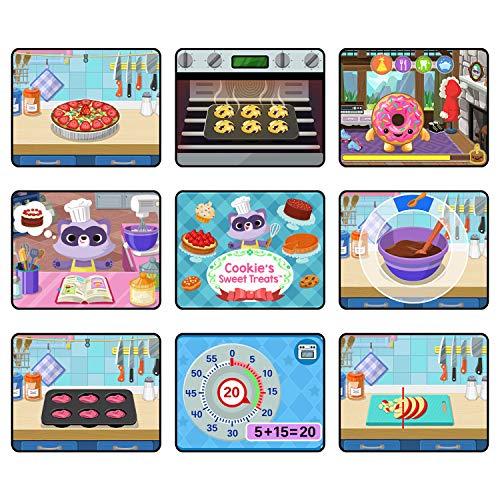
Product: LeapFrog RockIt Twist Dual Game Pack: Trolls Party Time With Poppy and Cookie's Sweet Treats
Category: Toys & Games | Kids' Electronics | Electronic Learning Toys
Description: Help Poppy make music and plan the sweetest party ever using logic skills in the Trolls Party Time With Poppy game pack.
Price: $49.97
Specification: ProductDimensions:1.8x1.8x2.3inches|ItemWeight:1.76ounces|ShippingWeight:3.52ounces(Viewshippingratesandpolicies)|ASIN:B07RBV71BX|Itemmodelnumber:80-499800|Manufacturerrecommendedage:4-8years